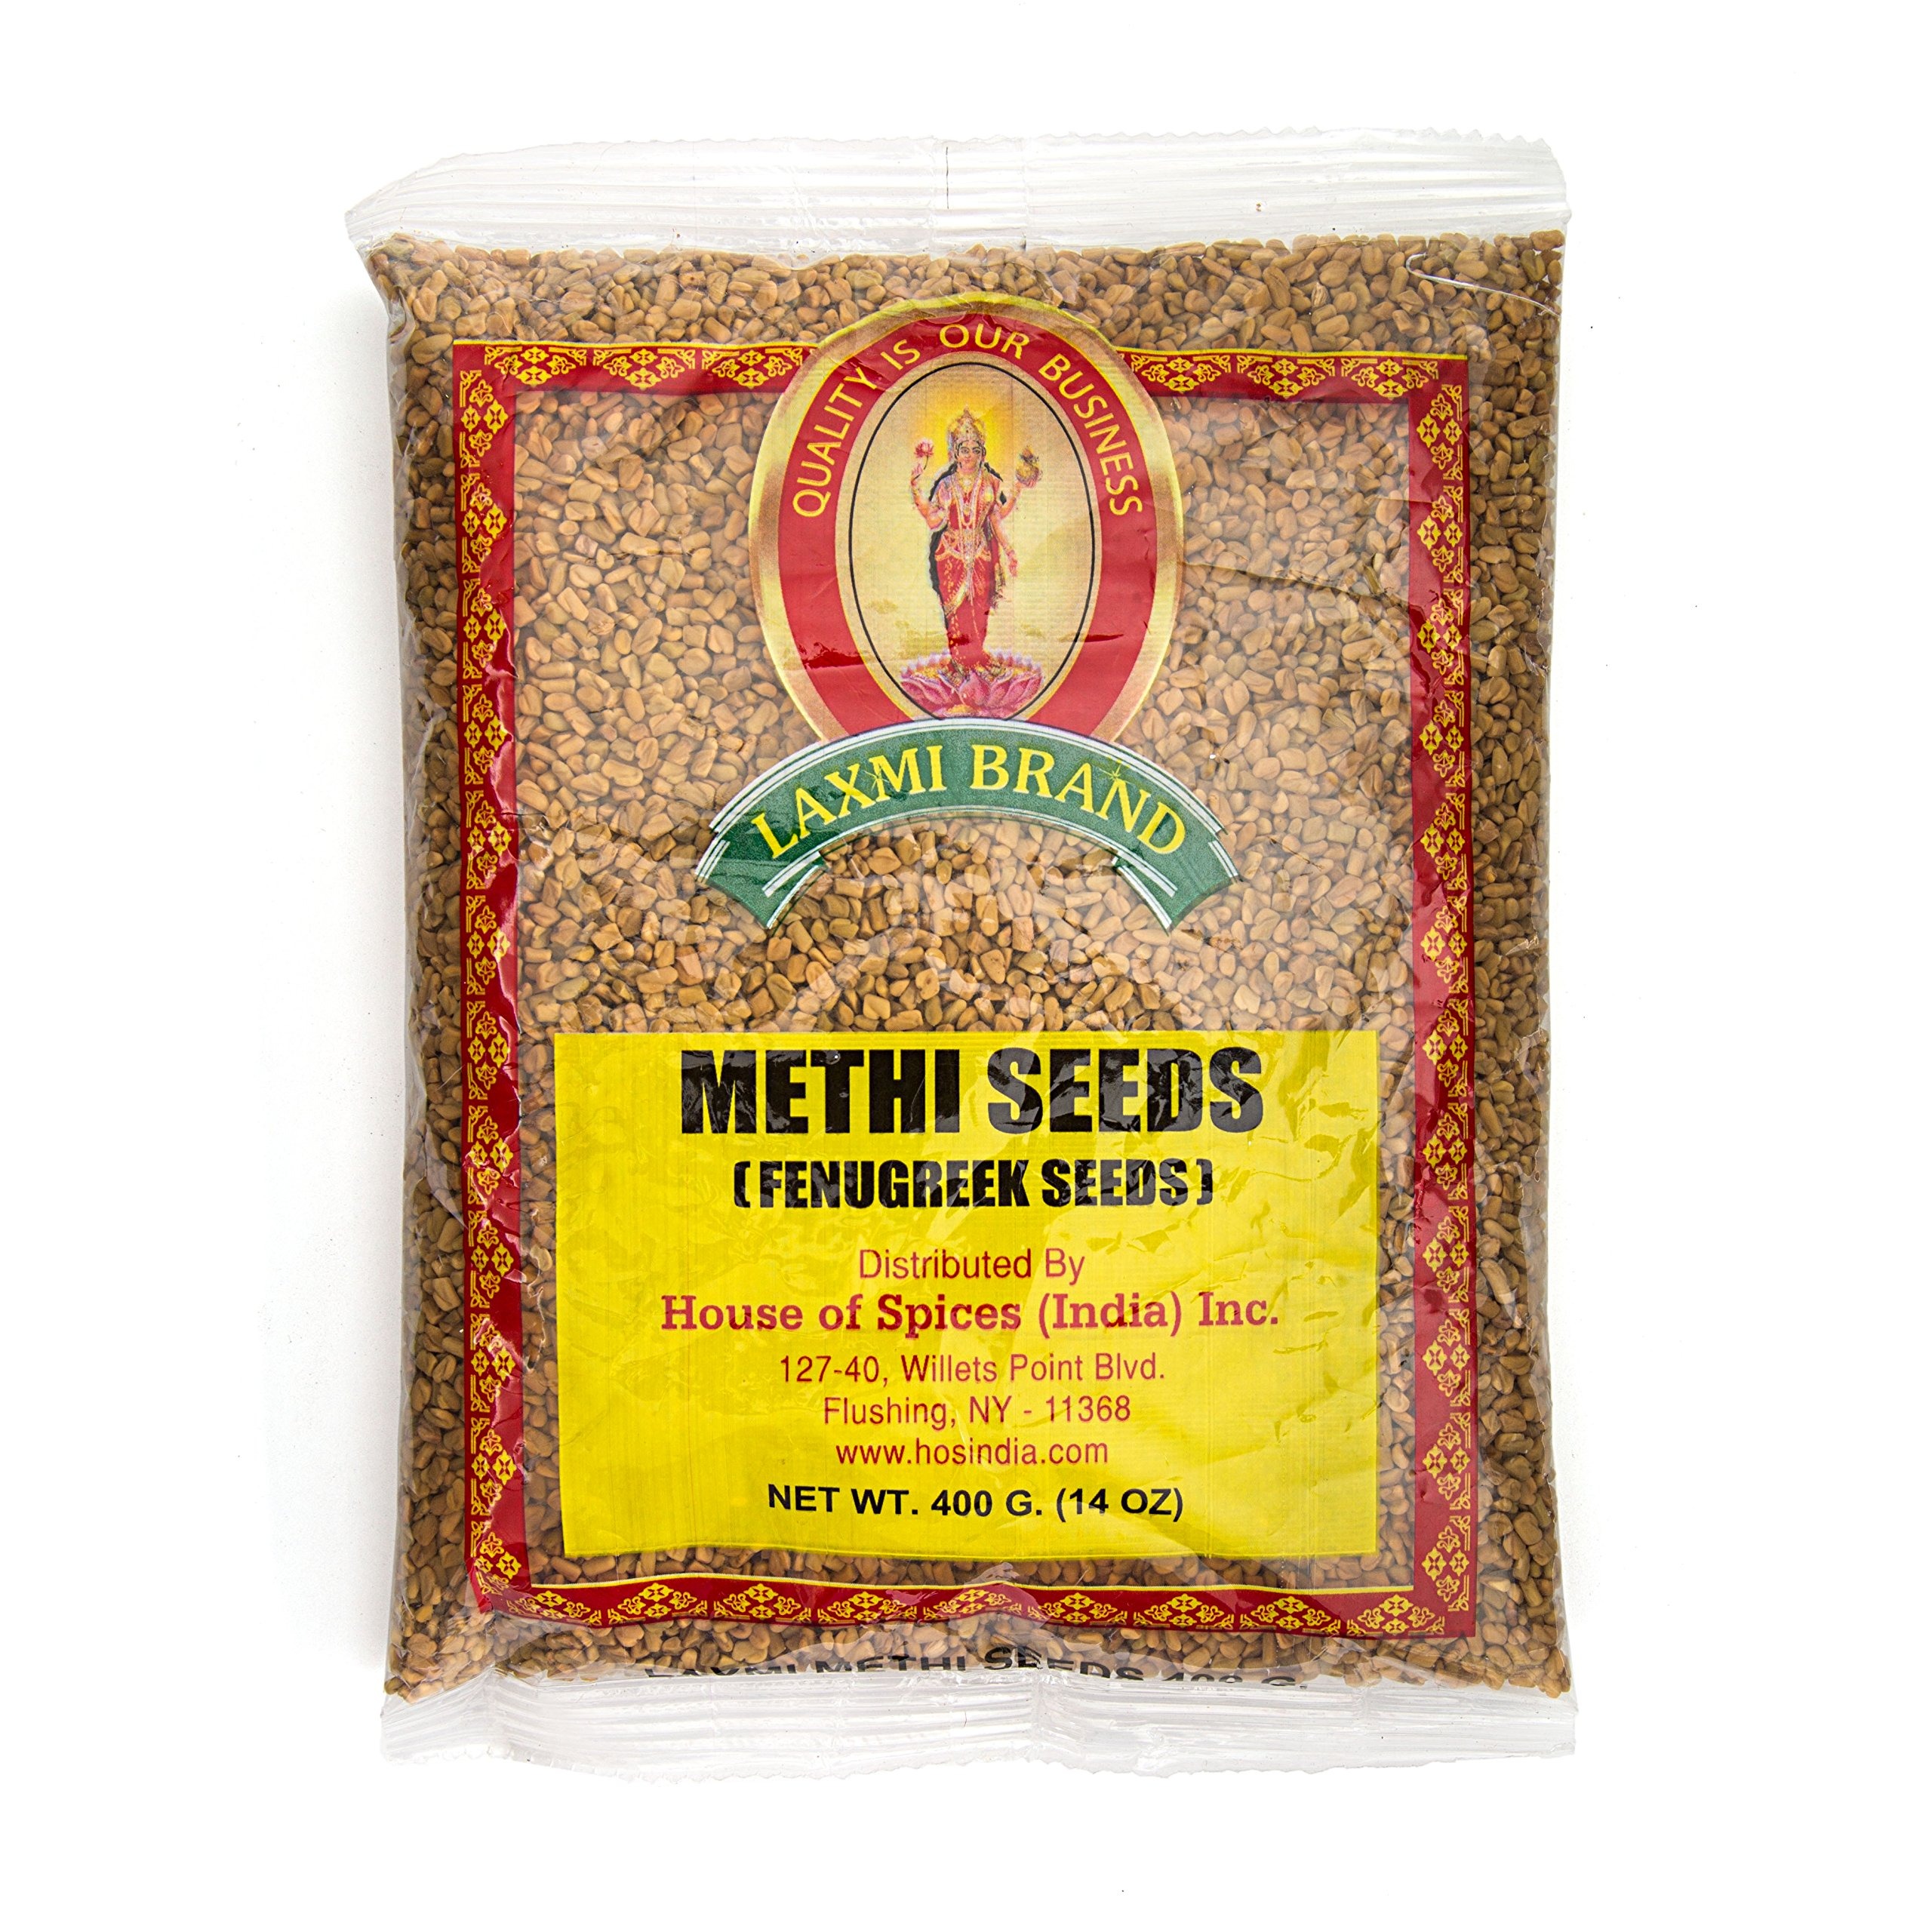
Item Name: Laxmi Traditional Indian Spices - Methi Seeds (Fenugreek Seeds), 7oz
Bullet Point 1: Laxmi Methi Seeds are also commonly known as the fenugreek seed, which is commonly found in many Curries and is known for its strongly aromatic flavor.
Bullet Point 2: Methi seeds are popularly use in Methi Chicken, Paratha, Pakoras and Roasted Vegetables and are additionally known for their traditional medicine properties.
Bullet Point 3: House of Spices Methi Seeds are an all natural food product that is guaranteed fresh. Our Methi Seeds are of the highest quality and will be an delightful addition to meal.
Bullet Point 4: Our 7oz Methi Seeds are conveniently sized for home cooking! House of Spices has all of the Traditional Indian Spices and food products you need to get cooking.
Bullet Point 5: At House of Spices, spreading Indian food culture through quality products, family recipes, and outreach is our company goal! Our high-quality, traditional Indian Cooking spices are of the best quality and will bring intense flavor, vitality, and satiety to your dinner table. If you're looking for traditional Indian spices and food products to create an exotic fusion dinner, House of Spices has the ingredients you need - made pure, made fresh, and made wholesome!
Product Description: Cooking for friends or family? Delight their taste buds with our Laxmi Methi Seeds! Our variety of traditional Indian spices and cooking ingredients are just what you need to create a gourmet meal in your kitchen. House of Spices carries the essential ingredients that will allow you to create a home-cooked sensational dish that always please. Laxmi Methi Seeds are also commonly known as fenugreek seed. Methi seeds contain protein, vitamin C, niacin, and potassium. Laxmi Methi Seed is strongly aromatic and flavorful. Popular spice widely used for Indian cuisine as well as for medicinal properties. House of Spices is a leader in the market of traditional Indian Cooking Spices. Proudly distributed through-out the United States, House of Spices specializes in exceptional spices and food products always sourced from the highest quality ingredients. House of Spices has the ingredients you need for traditional Indian cooking - made pure, made fresh, and made wholesome!
Value: 7.0
Unit: Ounce

Price: 6.99